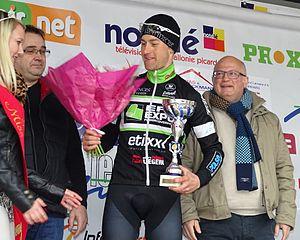
Maxime Farazijn, né le 2 juin 1994 à Ypres, est un coureur cycliste belge, membre de l'équipe Dunkerque Littoral. Son père Peter fut également cycliste professionnel de 1991 à 2005.
La saison 2015 de l'équipe cycliste EFC-Etixx est la sixième de cette équipe.